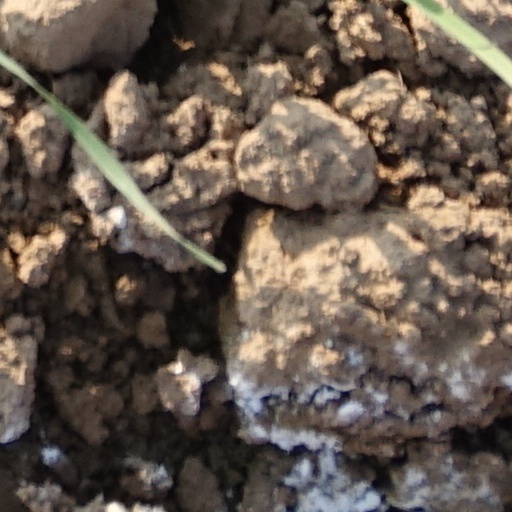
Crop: wheat